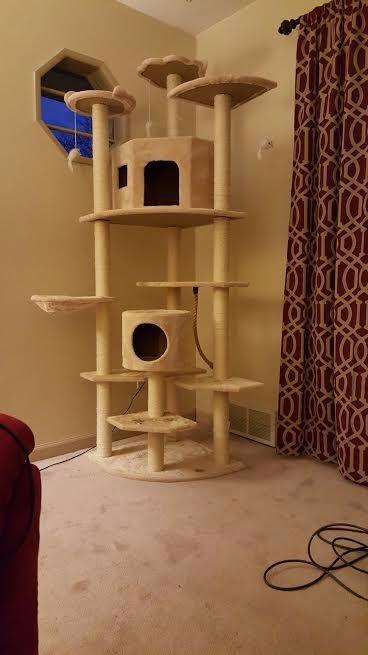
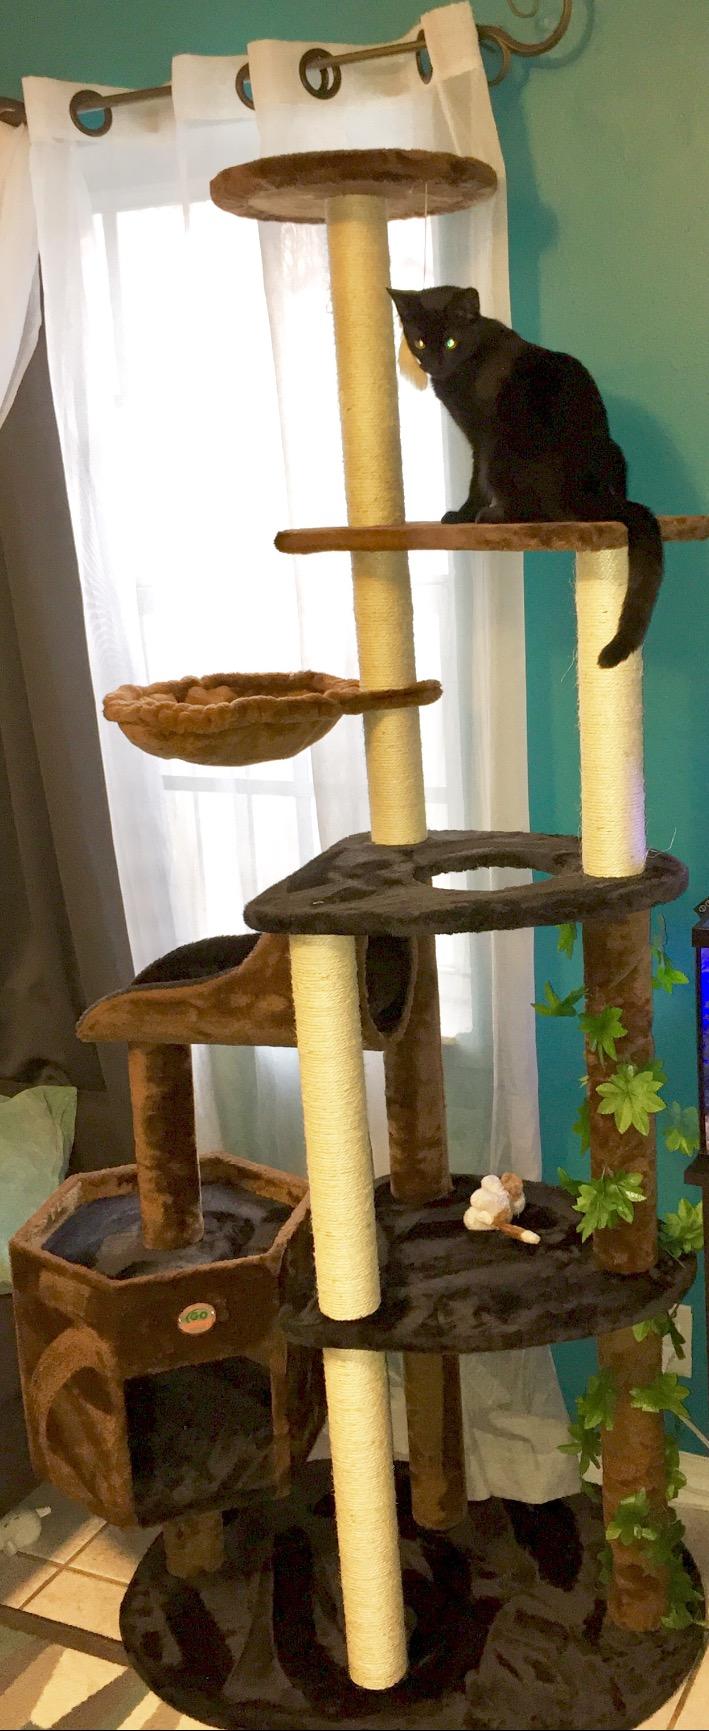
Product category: items_cat tree
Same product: no